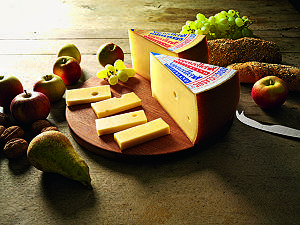
La Suisse possède une tradition fromagère forte et ancestrale. Le relief accidenté du pays rend impropres à la culture environ 80 % des terres agricoles, elles sont donc principalement exploitées pour l'élevage bovin et ovin. Ce mode d'exploitation a forgé une grande partie du paysage suisse, dans les Alpes, le Jura ou sur le plateau suisse. De nos jours, les fromageries et les alpages de Suisse produisent près de 800 variétés de fromages sans compter les fromages frais.
L'appenzeller ou appenzel est un fromage suisse, spécialité des cantons d'Appenzell Rhodes-Intérieures et d'Appenzell Rhodes-Extérieures. C'est un fromage à base de lait de vache au goût corsé, raffiné et caractéristique.